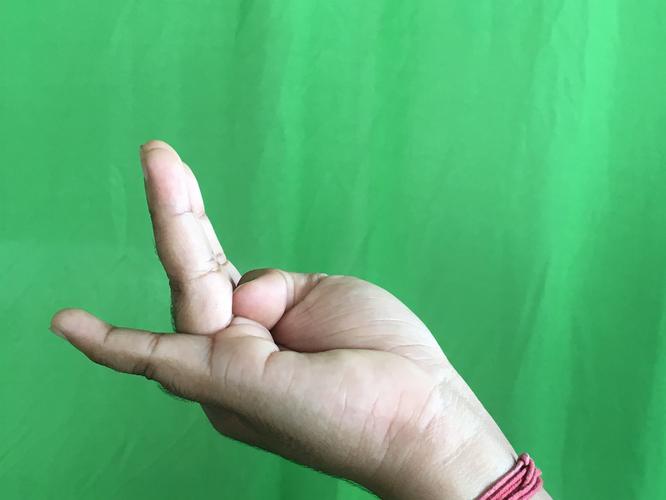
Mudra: Chaturam
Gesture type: single_hand